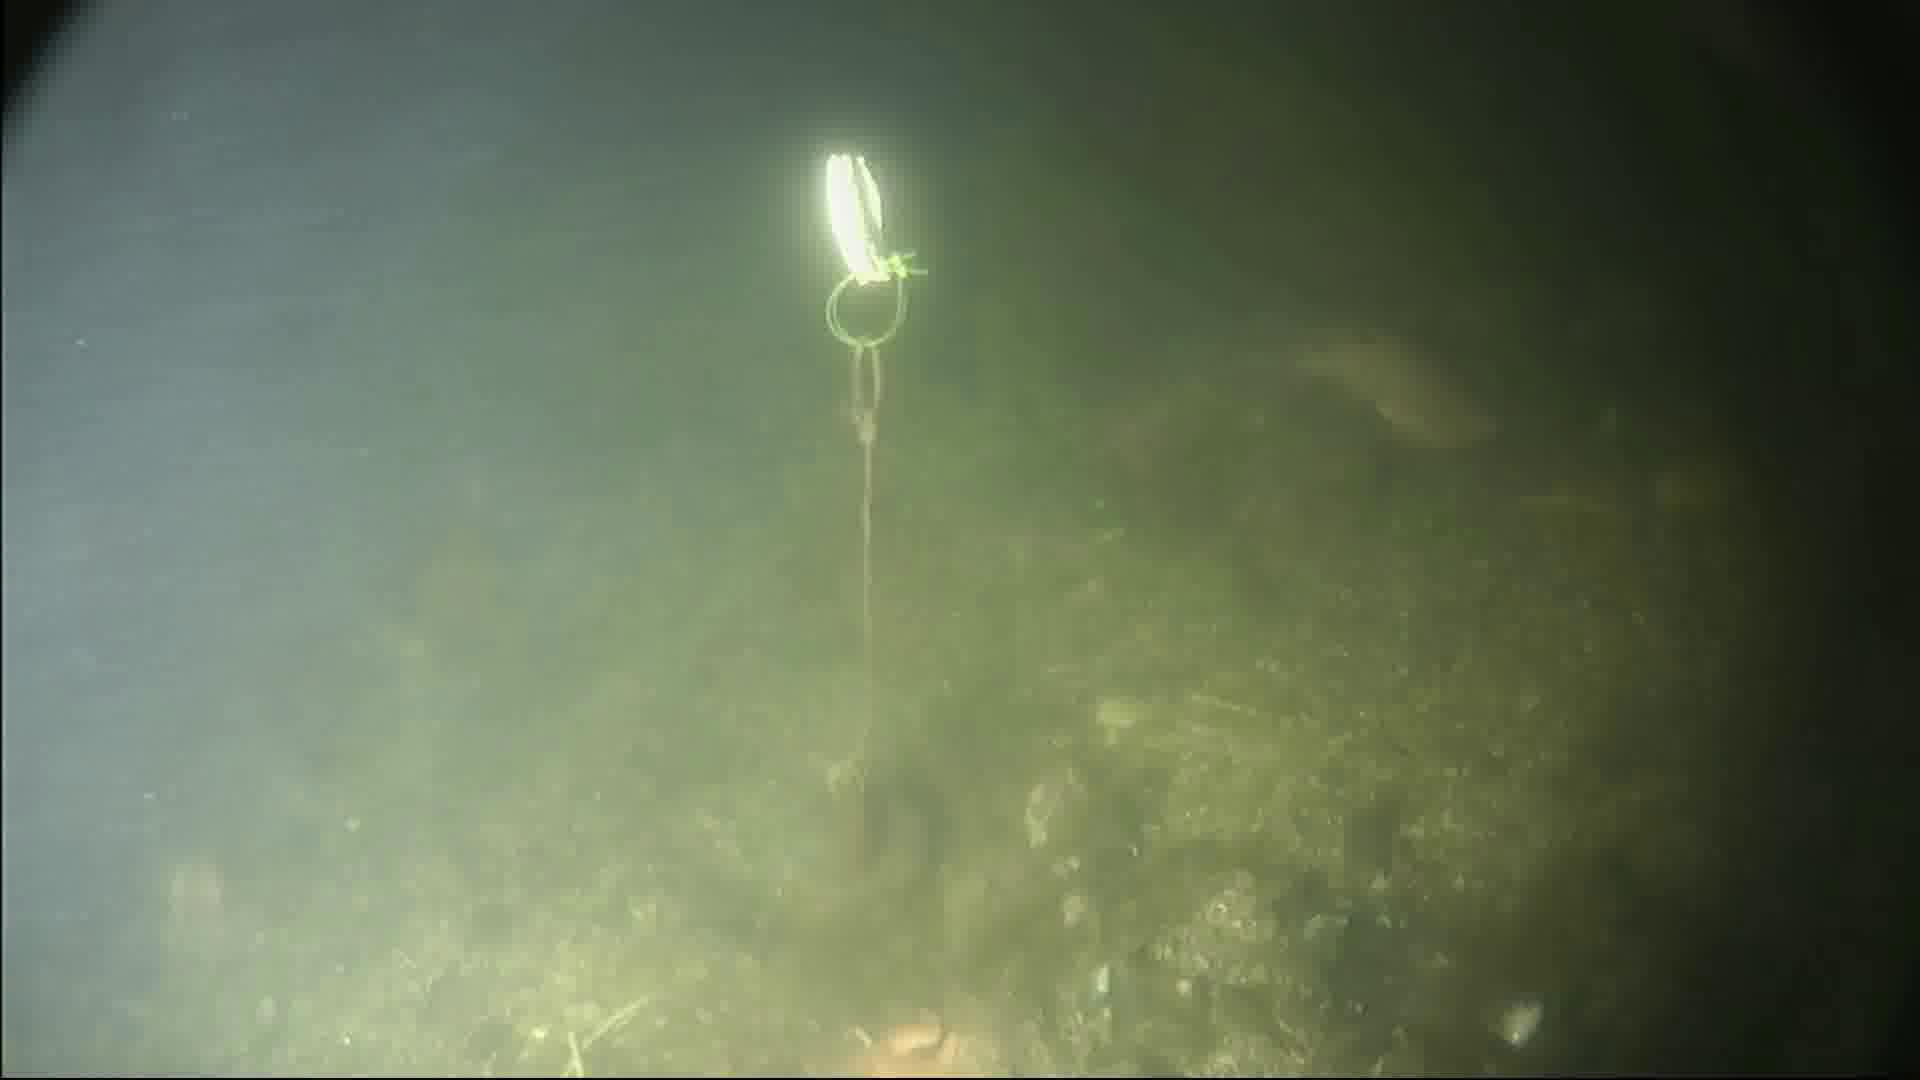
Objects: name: fish
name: starfish